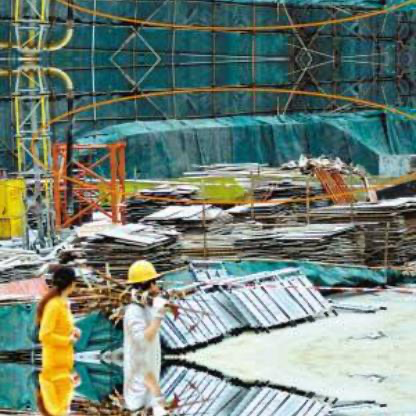
Objects in the image:
label: helmet
label: head